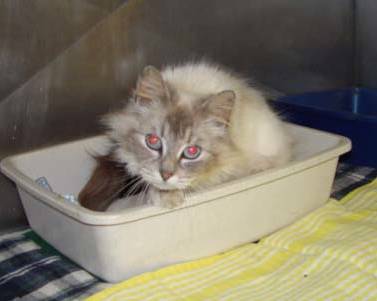
Label: cat